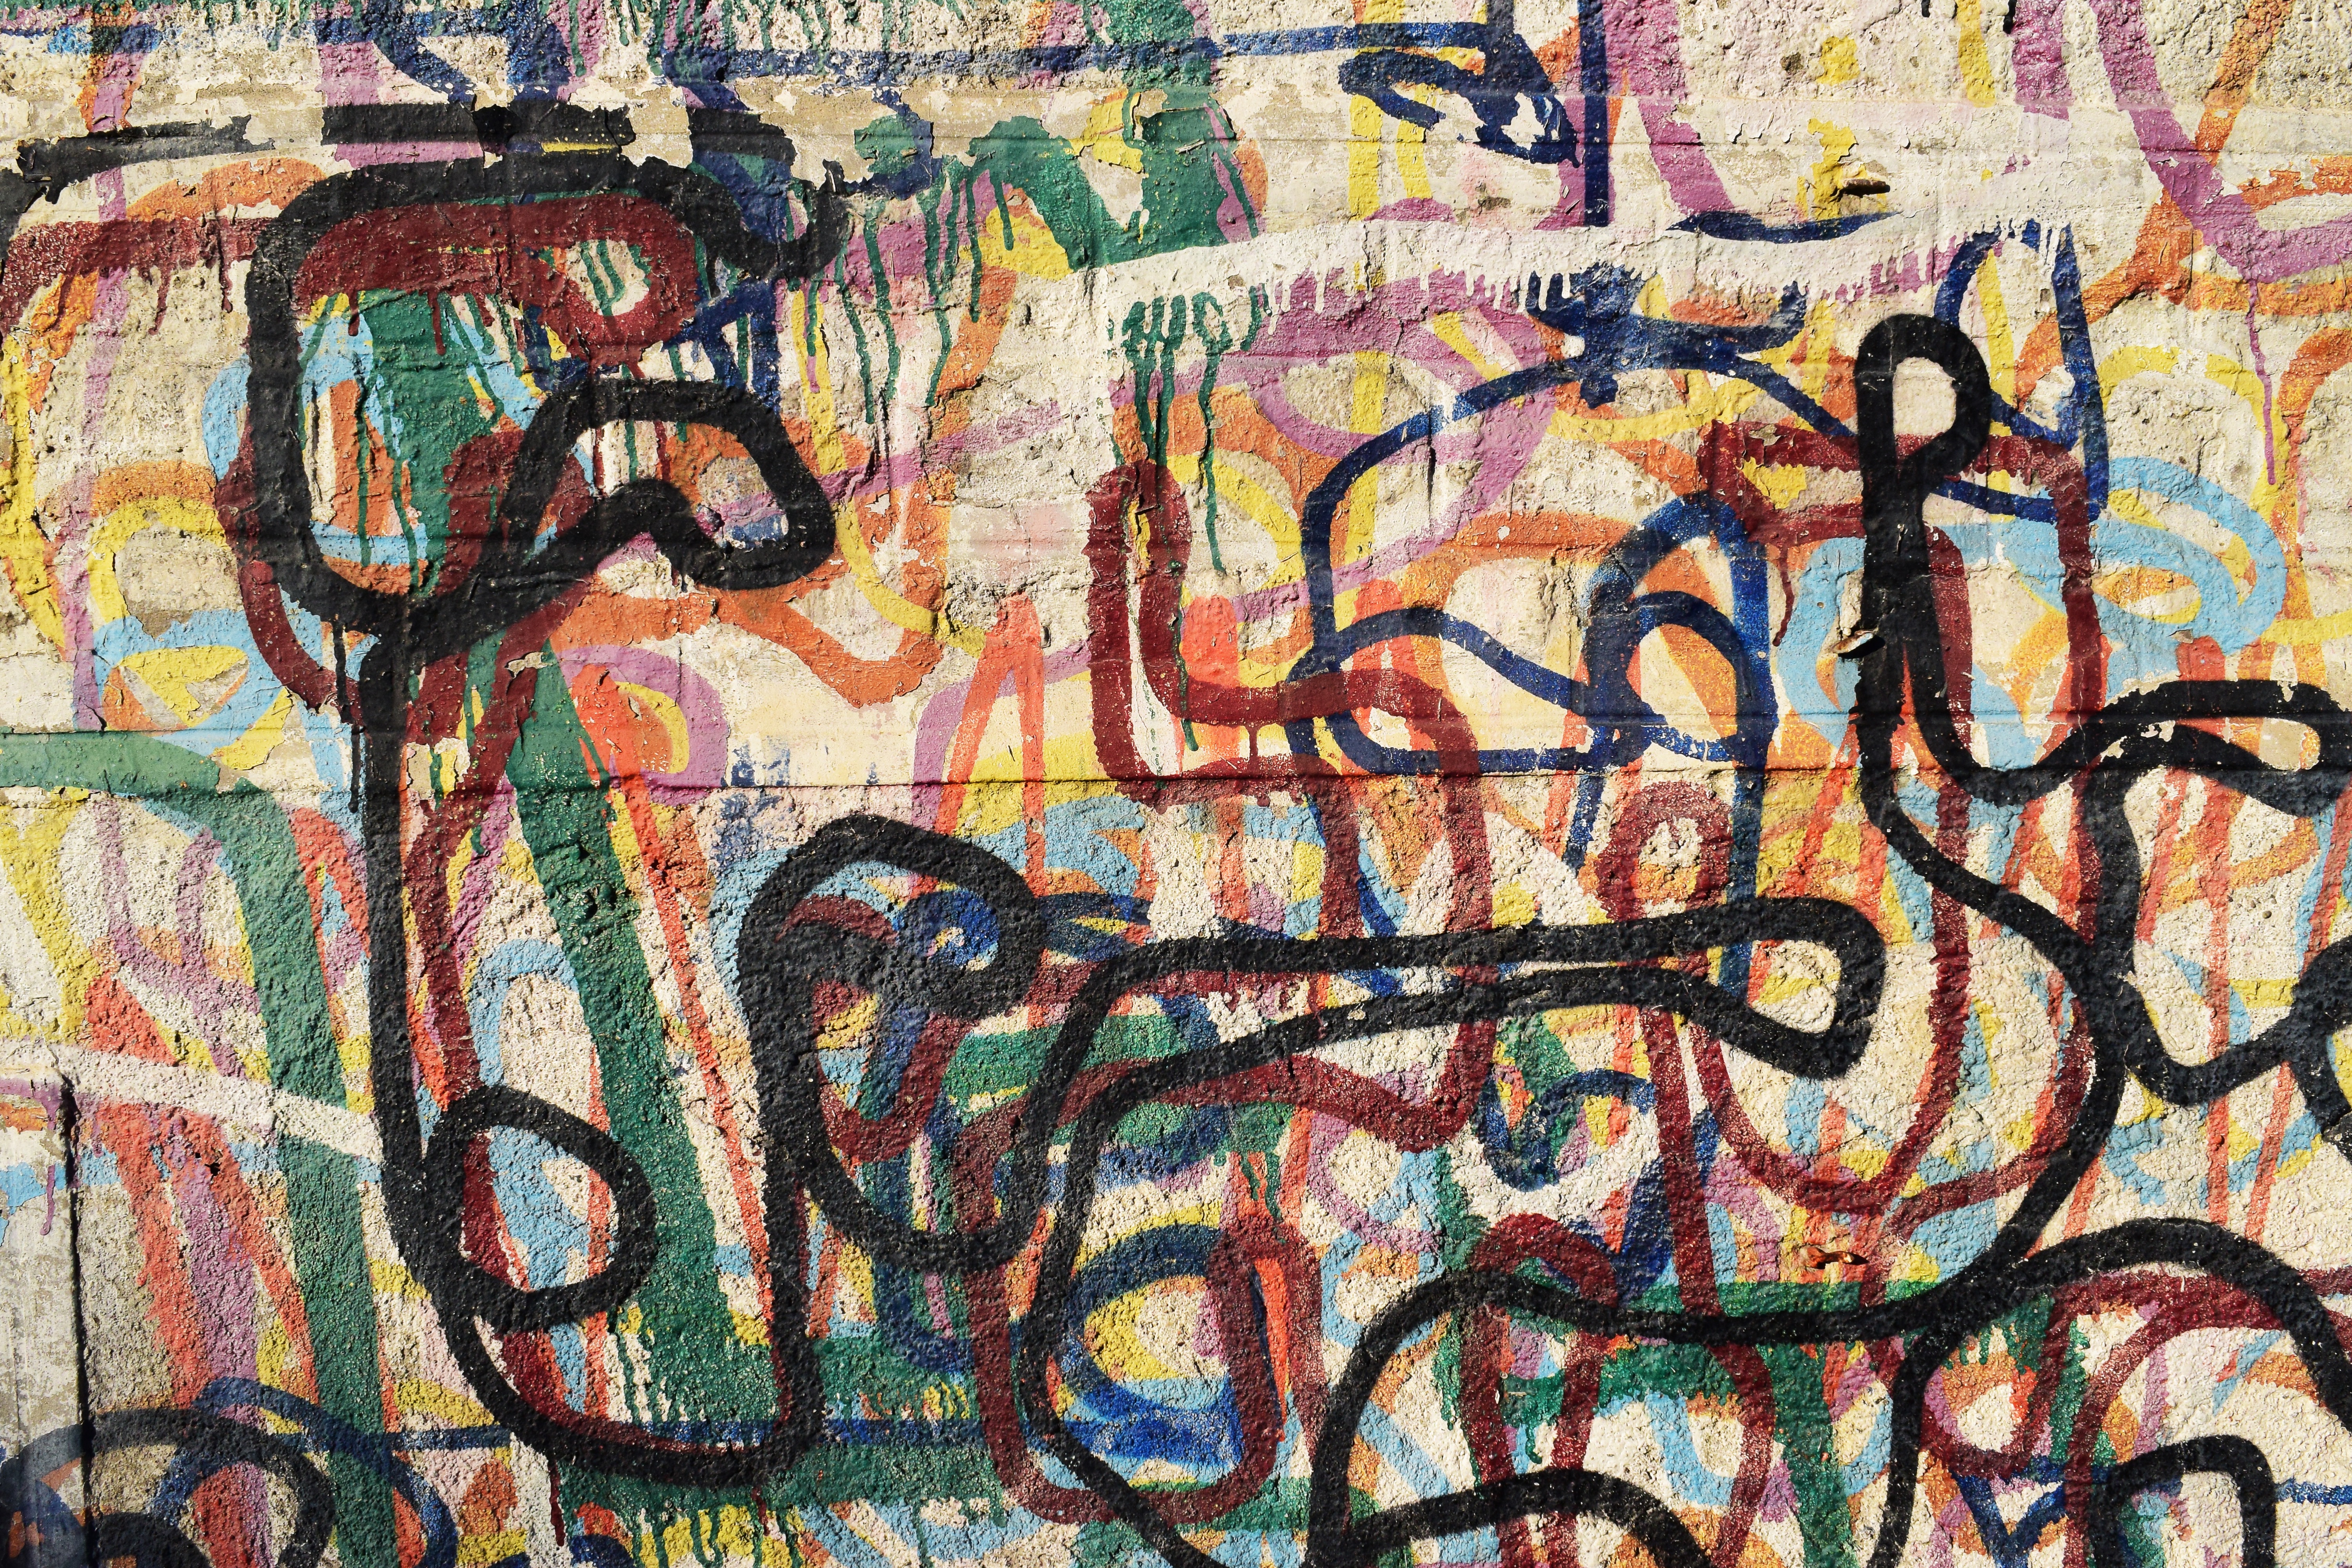
graffiti, painting, art, modern art